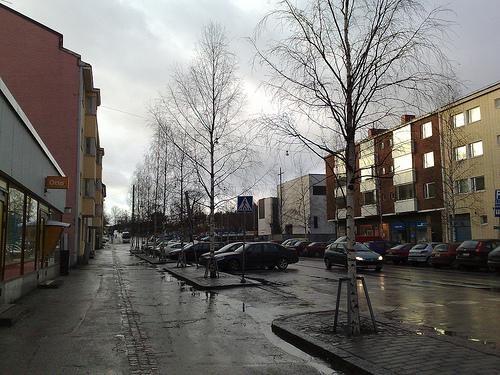
Weather: rain or strom